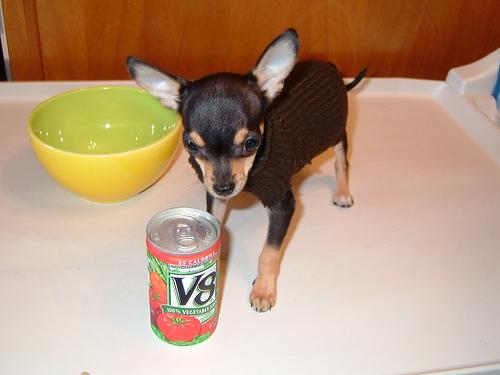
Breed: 420-n000124-Chihuahua